Andrew Lawrence-King

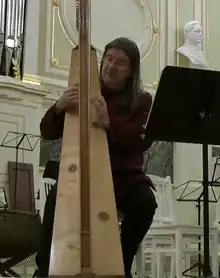

Lawrence-King received an organ scholarship to Selwyn College, Cambridge, following on his work as head chorister at the Cathedral and Parish Church of St Peter Port Guernsey. Lawrence-King taught himself the techniques of early harp performance after acquiring an early harp, emphasizing a heavily improvisational style. After Selwyn, he attended the London Early Music Centre, subsequently becoming an ensemble continuo player with various groups in Europe and a harp soloist with Hespèrion XX. In addition to his work with other ensembles, Lawrence-King founded continuo group Tragicomedia which he co-directed with Stephen Stubbs from 1988 to 1994, the year he founded The Harp Consort, which performs internationally and releases recordings on Harmonia Mundi.